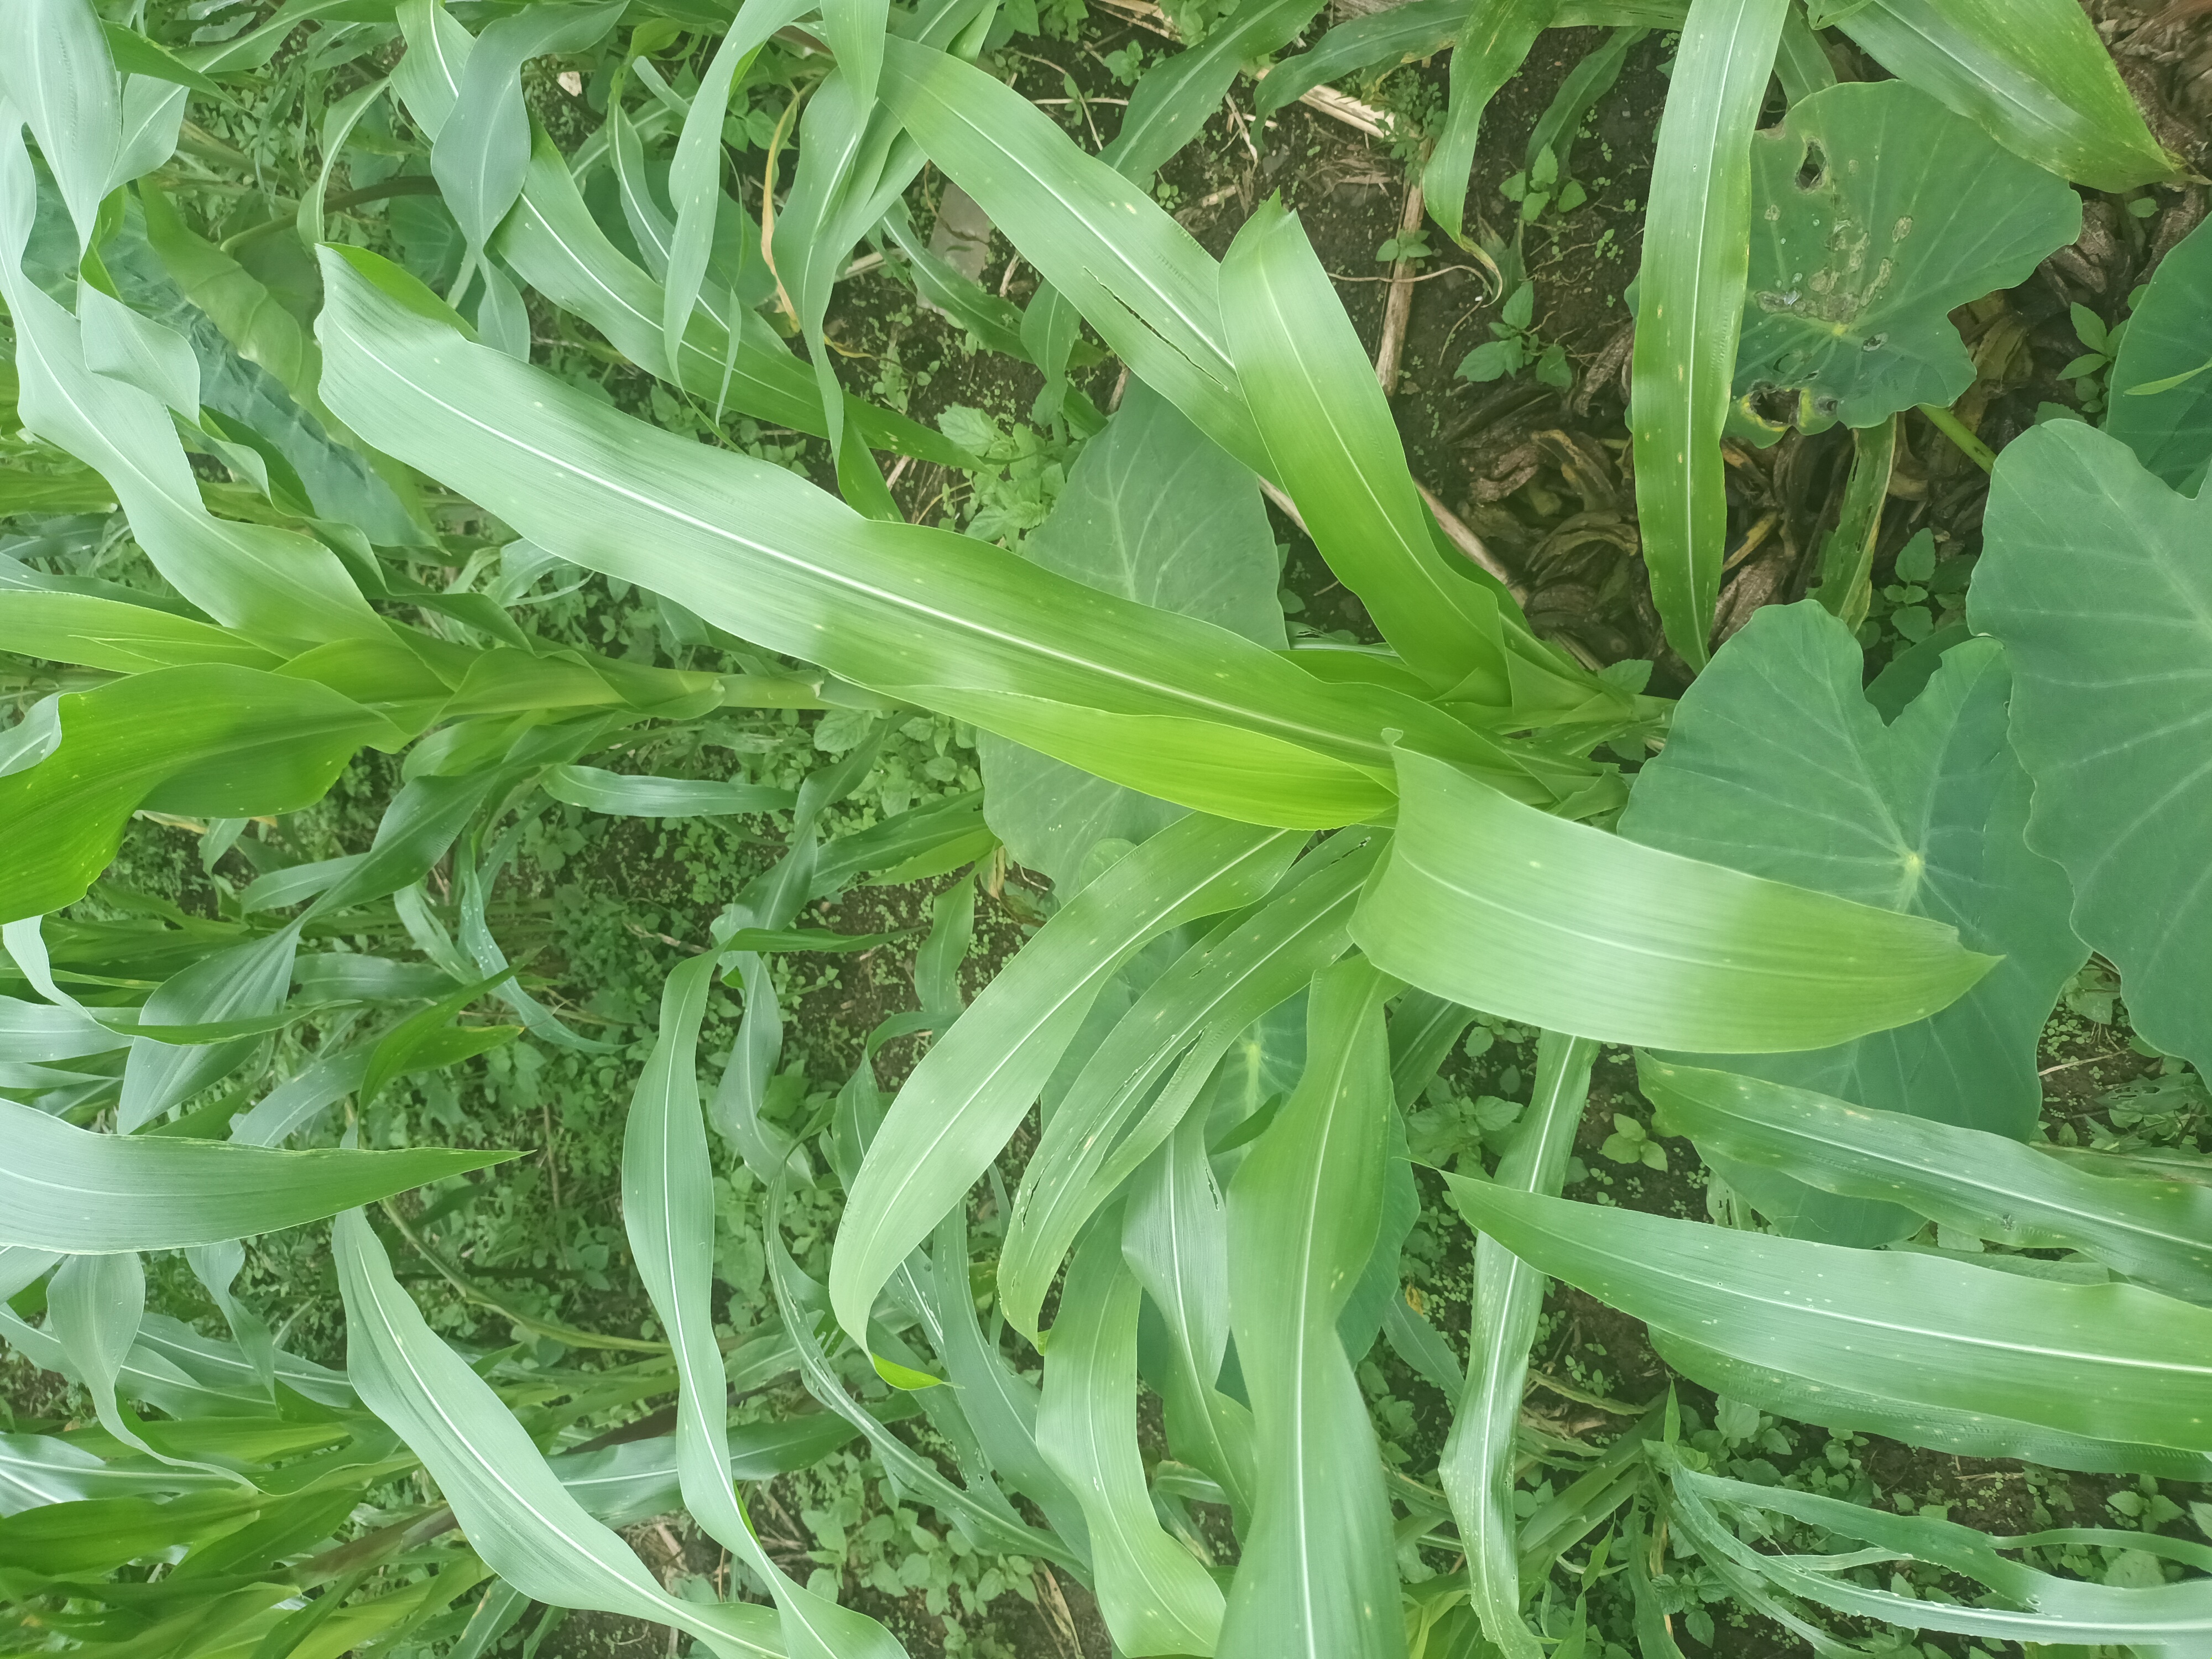
Label: spodoptera_frugiperda